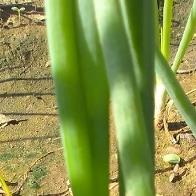
Crop: Onion
Condition: healthy-leaf